History of Germany

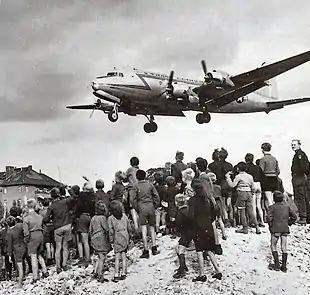
Berliners watching a transport bringing food and coal during the Berlin Blockade of 1948–1949

The basics of the modern chemical research laboratory layout and the introduction of essential equipment and instruments such as Bunsen burners, the Petri dish, the Erlenmeyer flask, task-oriented working principles and team research originated in 19th-century Germany and France. The organisation of knowledge acquisition was further refined by laboratory integration in research institutes of the universities and the industries. Germany acquired the leading role in the world's chemical industry by the late 19th century through strictly organized methodology. In 1913, the German chemical industry produced almost 90 per cent of the global supply of dyestuffs and sold about 80 per cent of its production abroad.